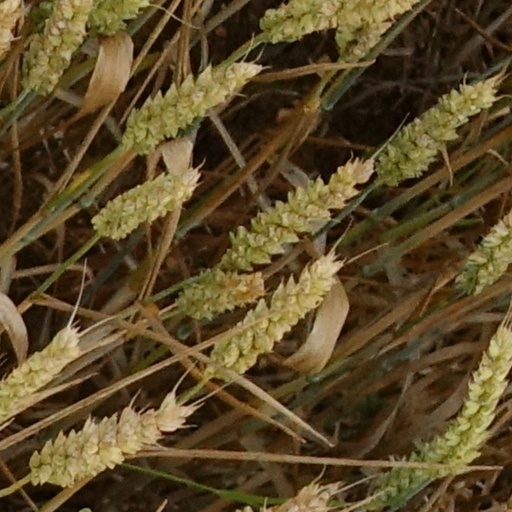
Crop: wheat